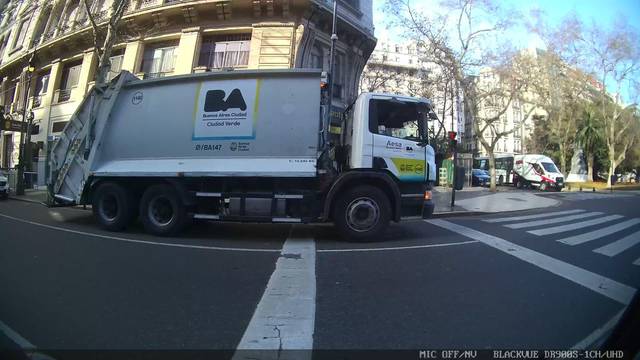
Region: Argentina
Coordinates: -34.609, -58.387